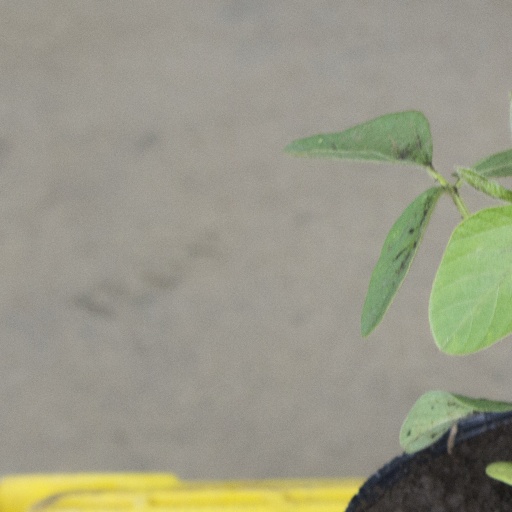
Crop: soybean